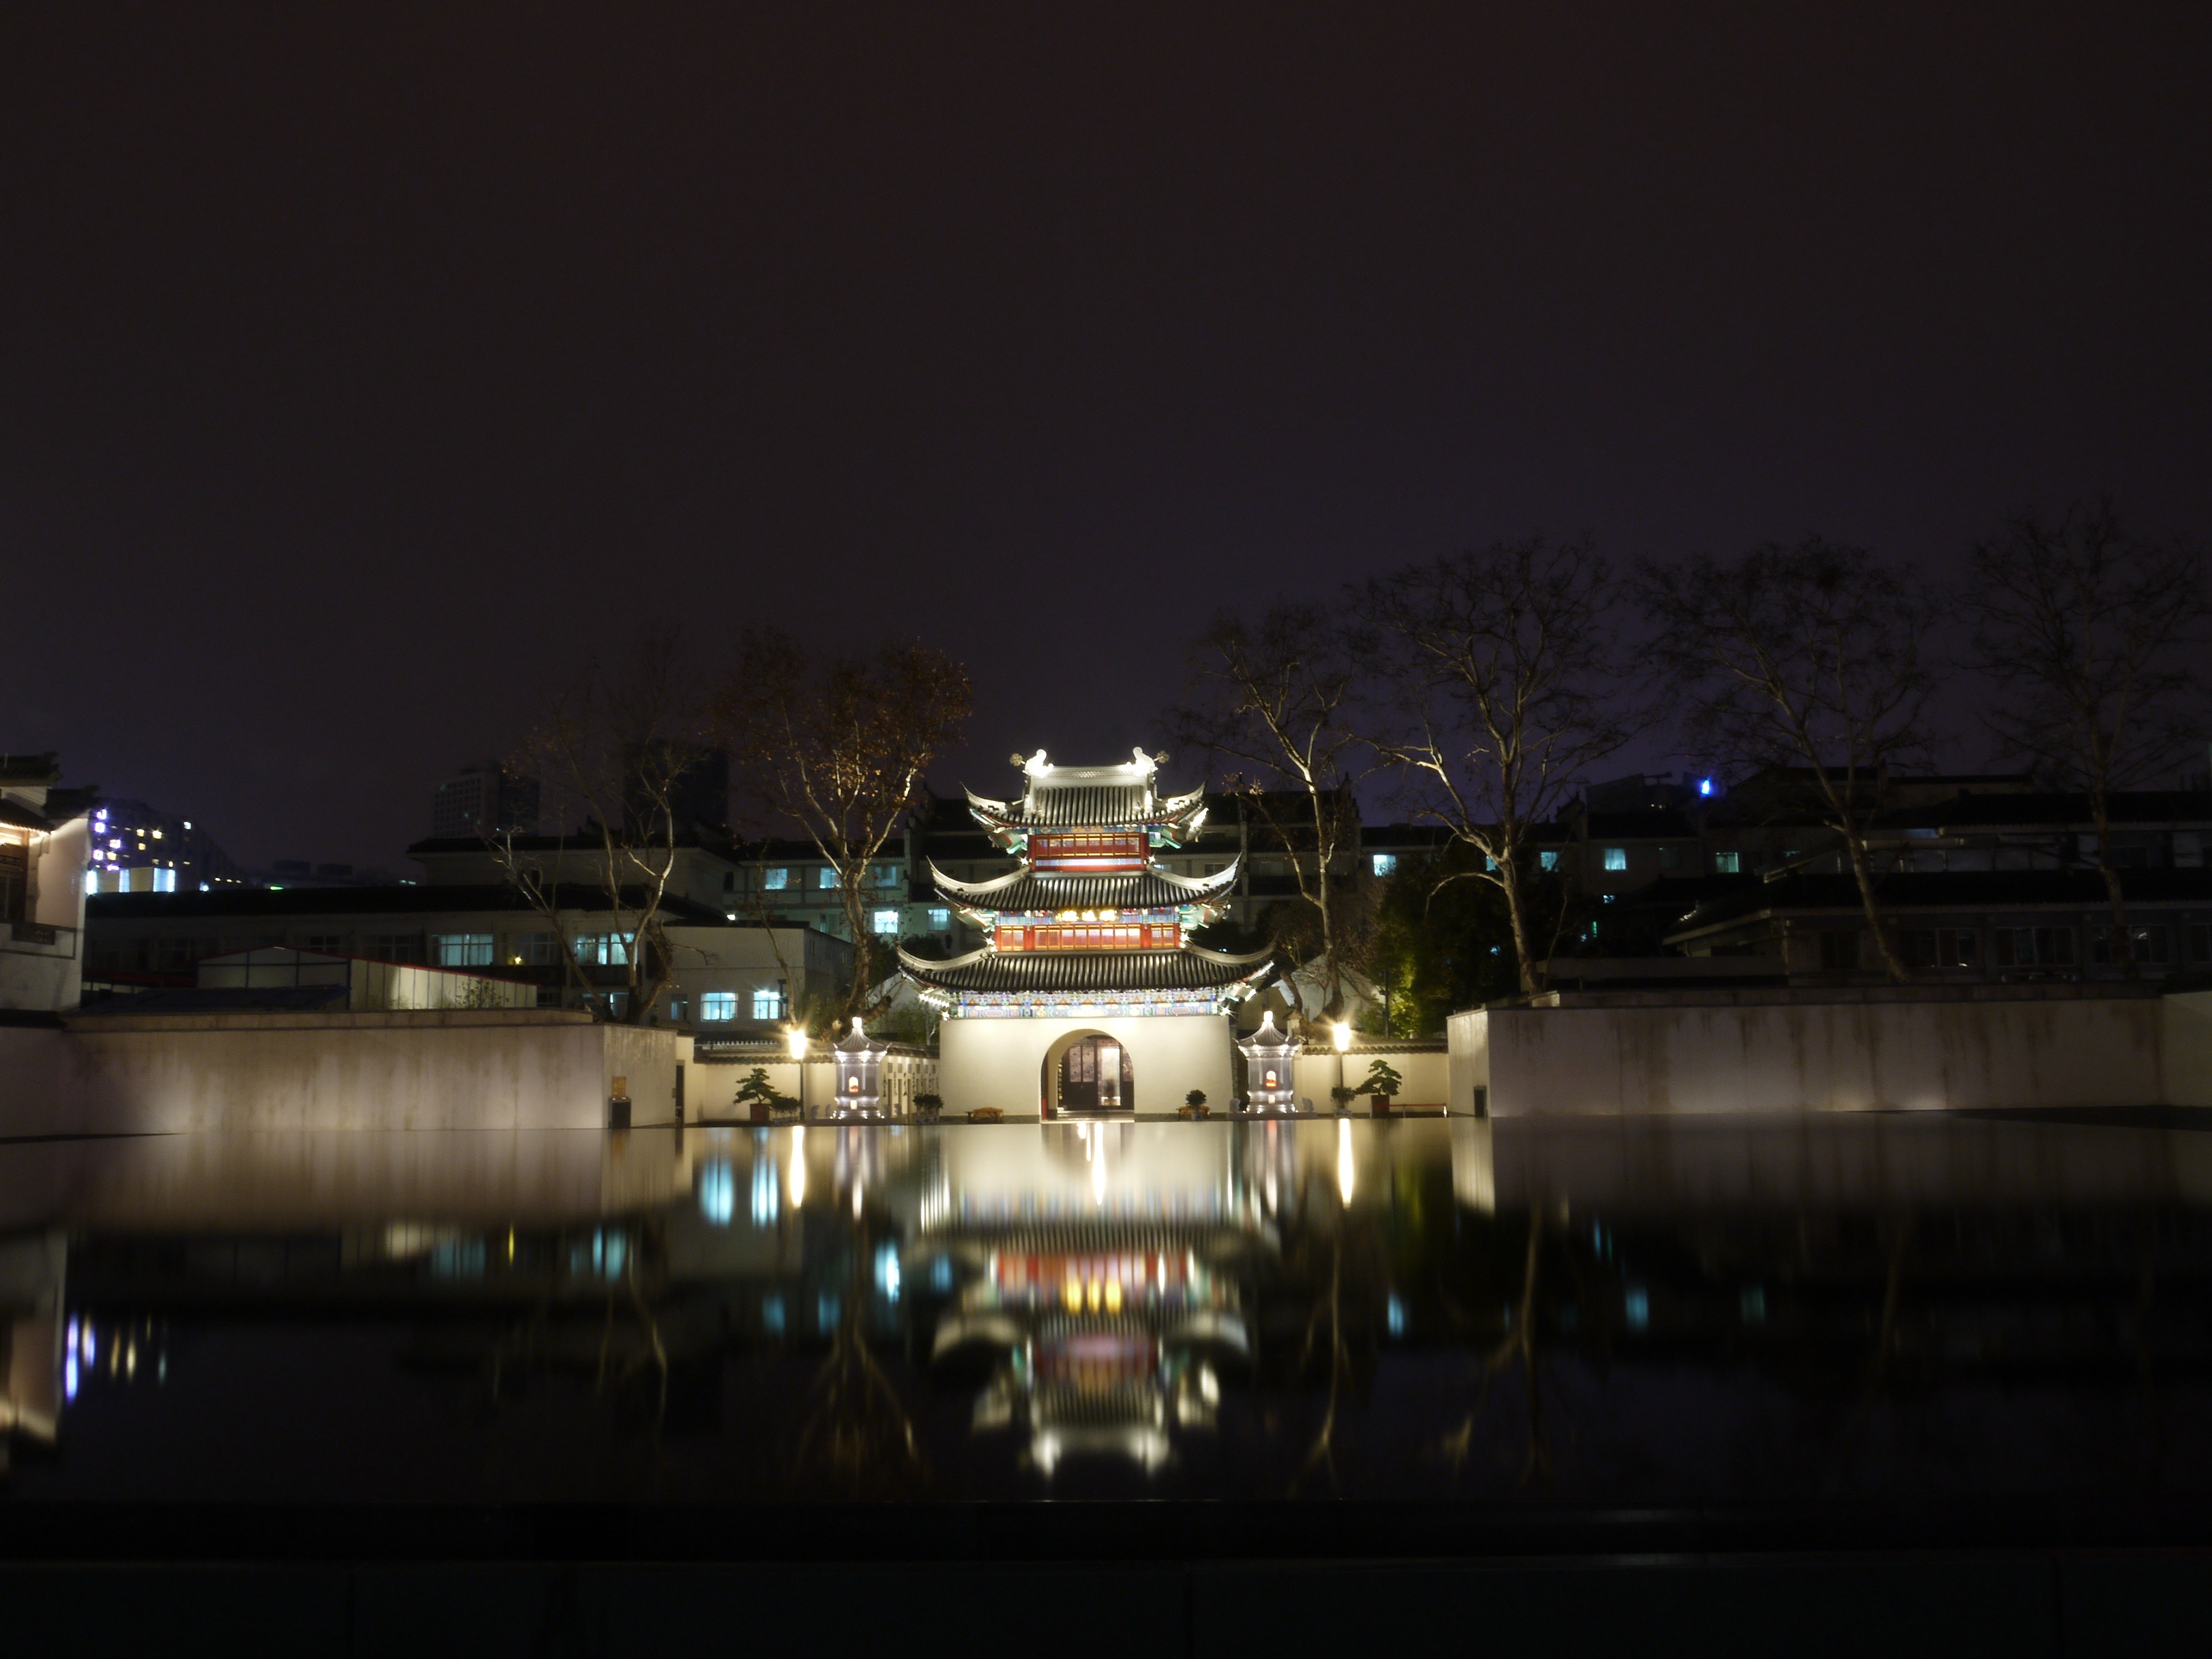
light, night, cityscape, dusk, evening, reflection, darkness, lighting, lights, night view, historical sites, water features